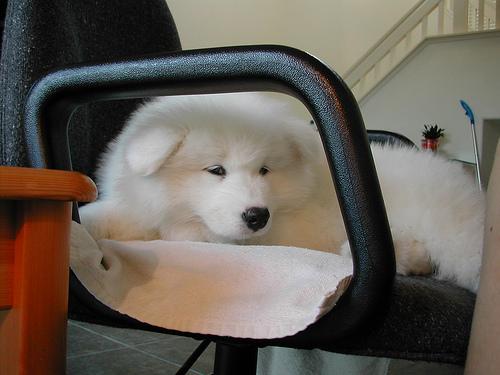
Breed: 2192-n000088-Samoyed